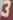
Number: 3